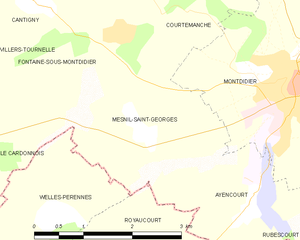
Carte des communes françaises Mesnil-Saint-Georges